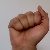
The image shows a hand gesture representing the letter 'A' in Indian Sign Language.